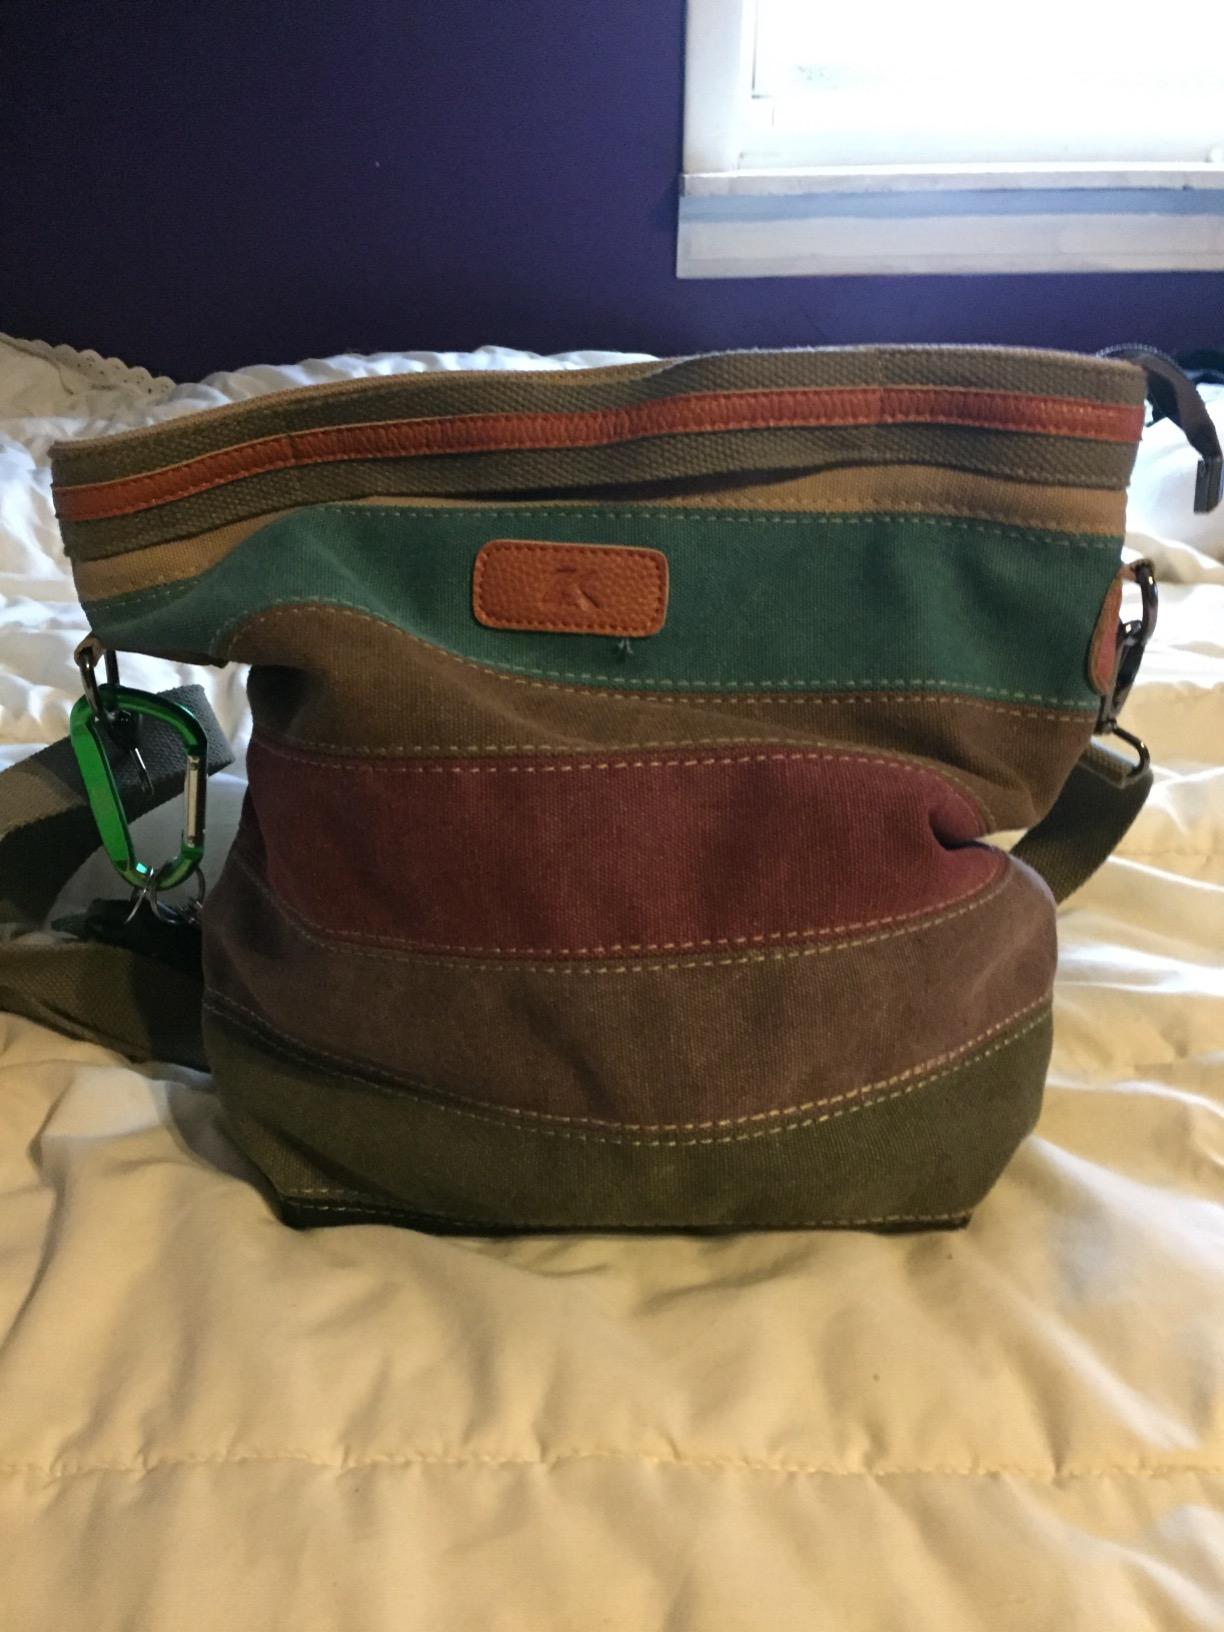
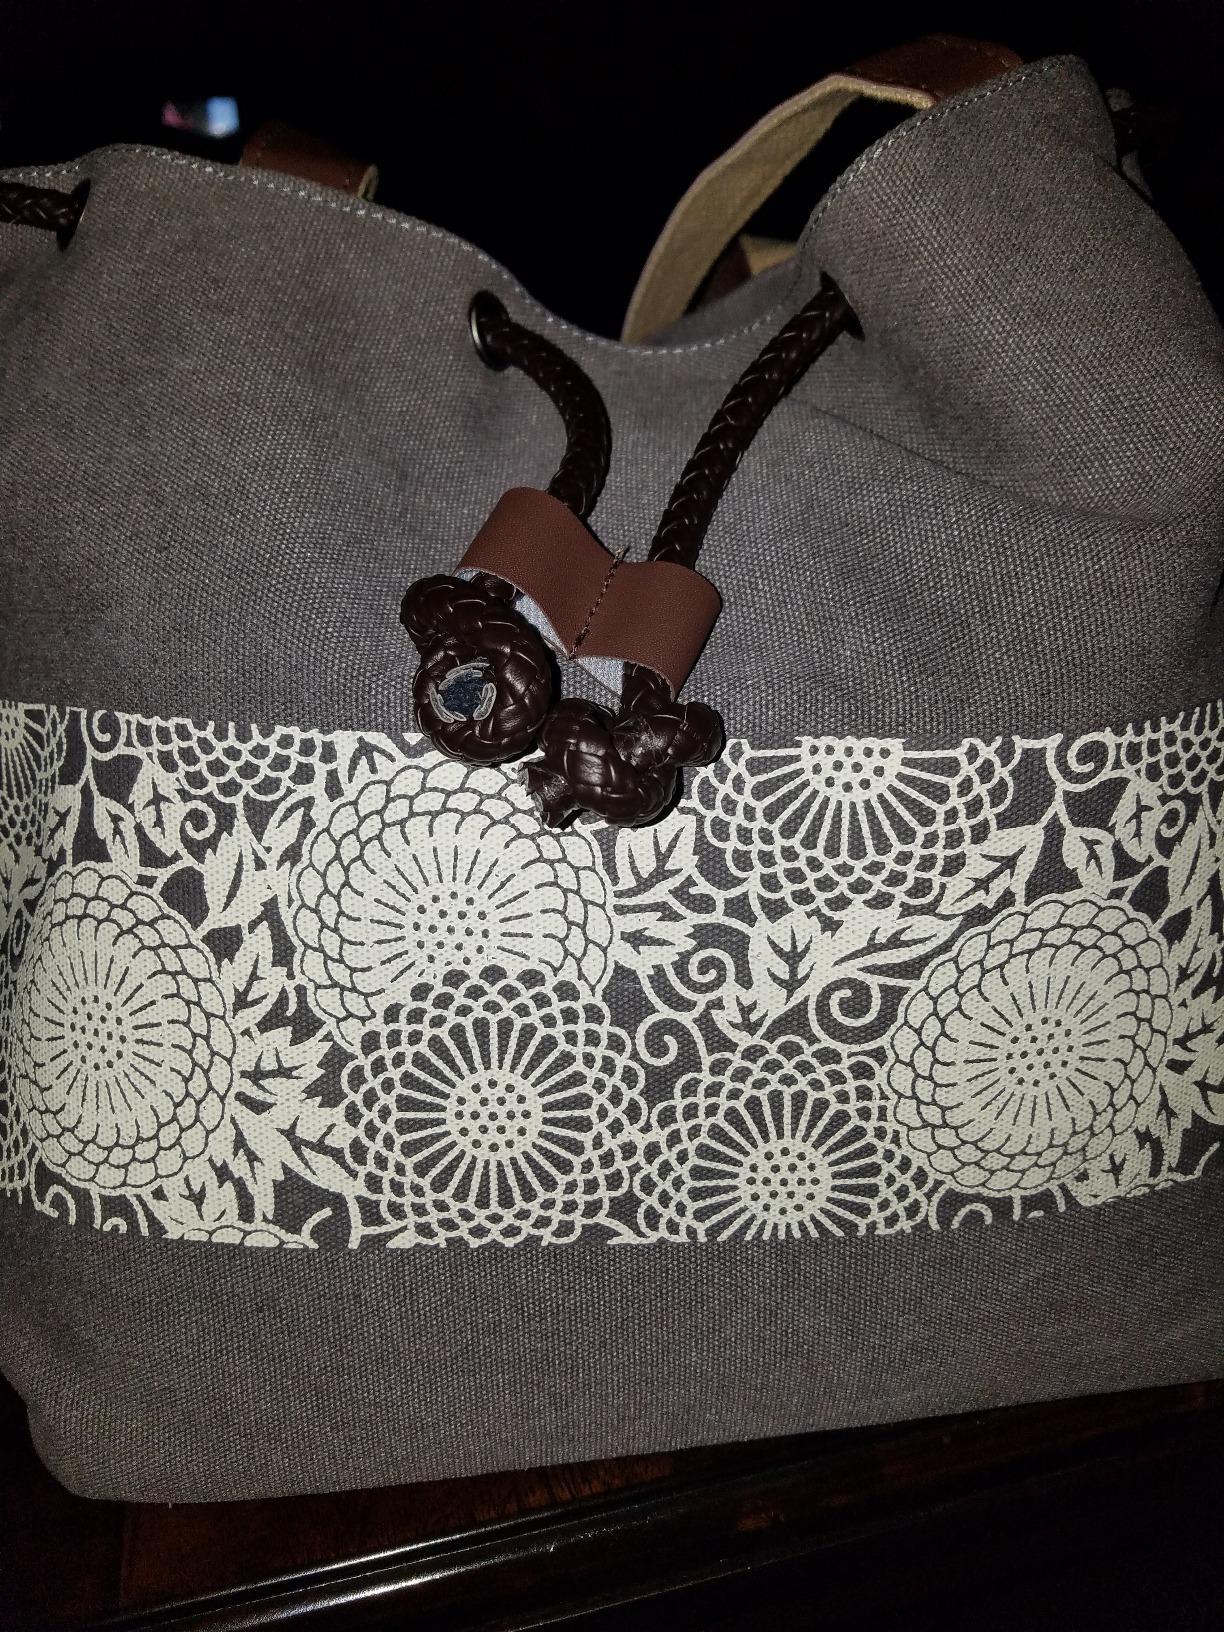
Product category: accessories_handbag
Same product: no